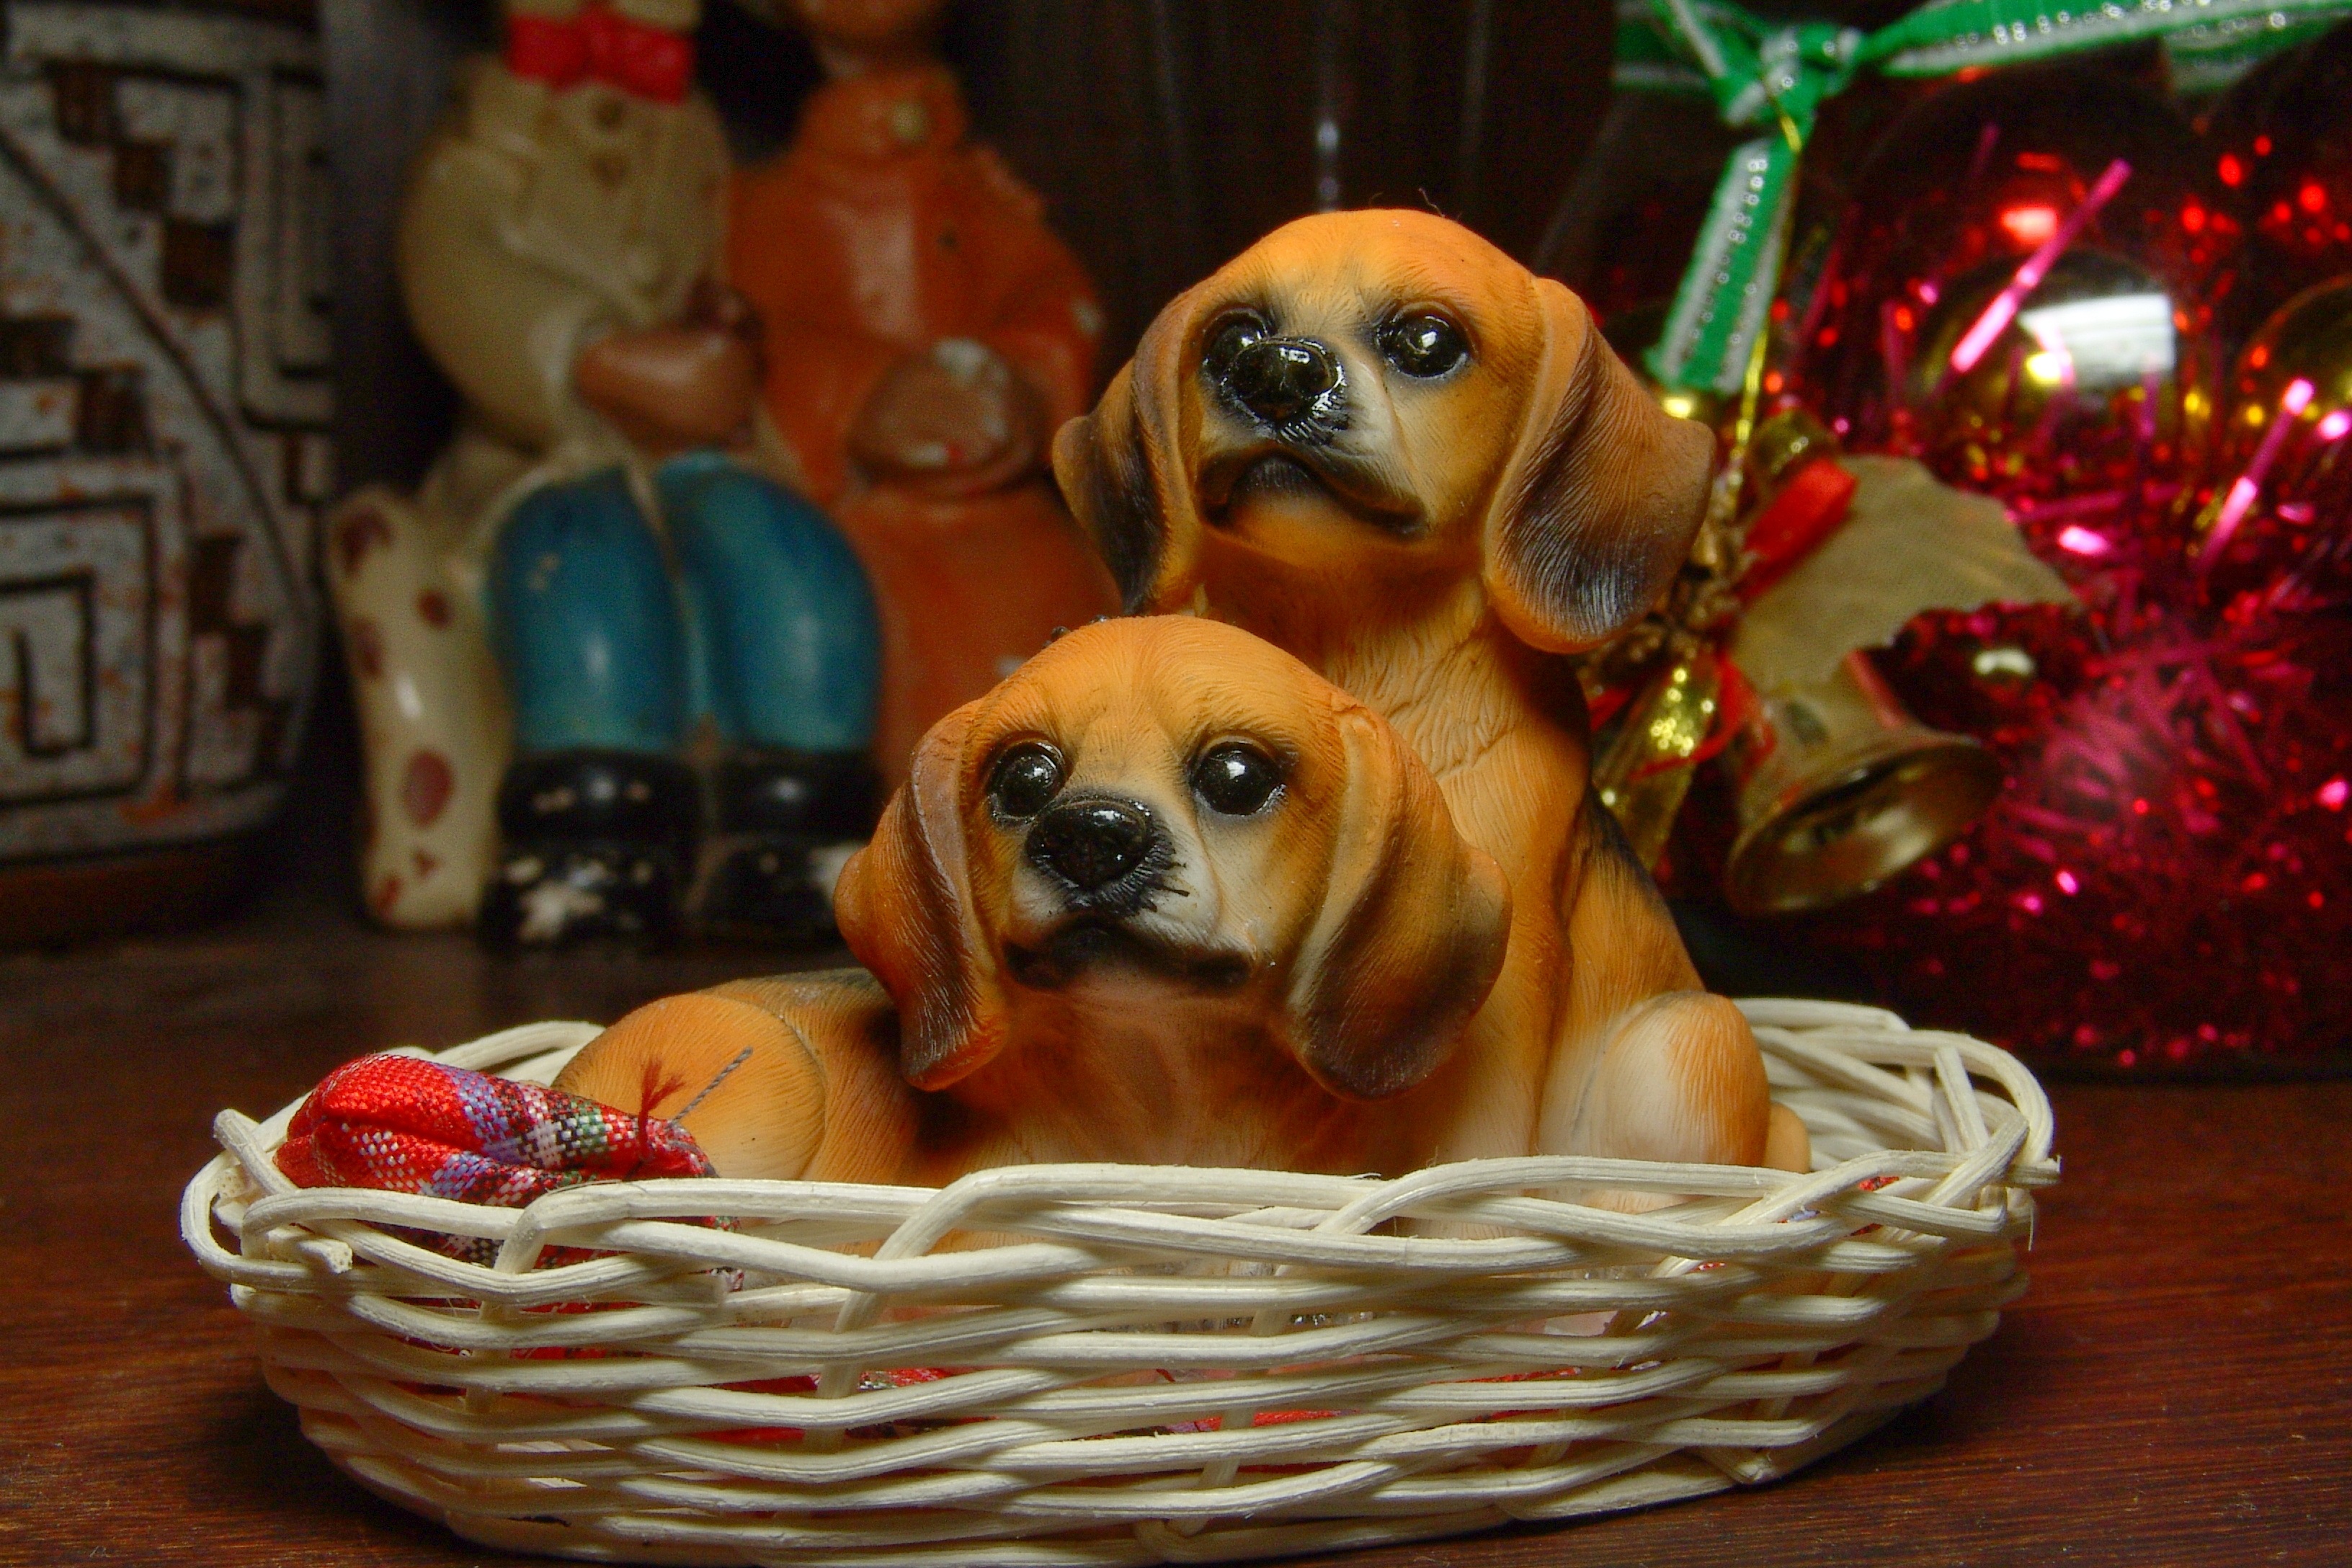
puppy, dog, statue, mammal, hound, vertebrate, dog like mammal, dog crossbreeds